Maria Mutola

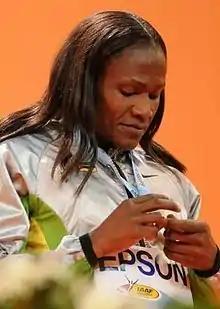
Mutola in 2008 at the World Indoor Championships in Valencia

Maria de Lurdes Mutola (born 27 October 1972) is a retired Mozambican female track and field who specialised in the 800 metres running event. She is only the fourth female track and field athlete to compete at six Olympic Games. She is a three-time world champion in this event and a one-time Olympic champion.